European Social Forum

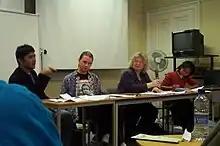
Jean Lambert MEP (Green, London) inter alios at the School of Oriental and African Studies during a fringe meeting of the ESF on the situation in Aceh, October 15, 2004. An Italian Senator Francesco Martone from the Greens was also in the audience (not shown).

Subhi al Mashadani, the leader of the Iraqi Federation of Trade Unions, was due to speak in a meeting on the Iraq war, but never got to speak. He was shouted down by some members of the audience who felt he was collaborating with the occupation and who surged towards the stage when he attempted to address the 2,000 strong audience. The ESF's security took no chances and dragged a furious Mashadani from the stage for his own protection. The "End the Occupation" session was stopped, a first in the history of the ESF.